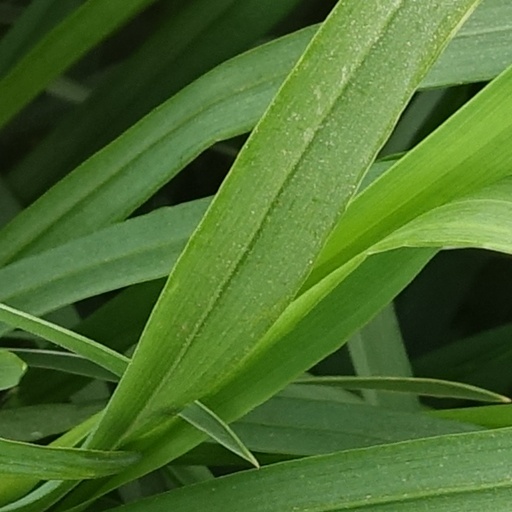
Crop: wheat